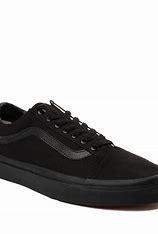
Brand: Vans
Model: Old Skool Skate